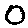
Label: 0